Ratnakar (film)

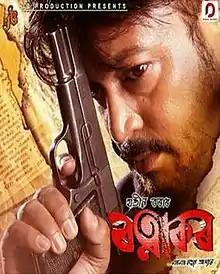
Theatrical release poster

Ratnakar: A New Myth of Love is a 2019 Indian Assamese-language action thriller film directed by Jatin Bora and produced by Bora and Navanita Sharma's J.B. Production. The film stars Bora and Barsha Rani Bishaya, with Nishita Goswami, Pabitra Bora, Chetana Das, and Sanjeev Hazarika in supporting roles and features young Ashramika Saikia.